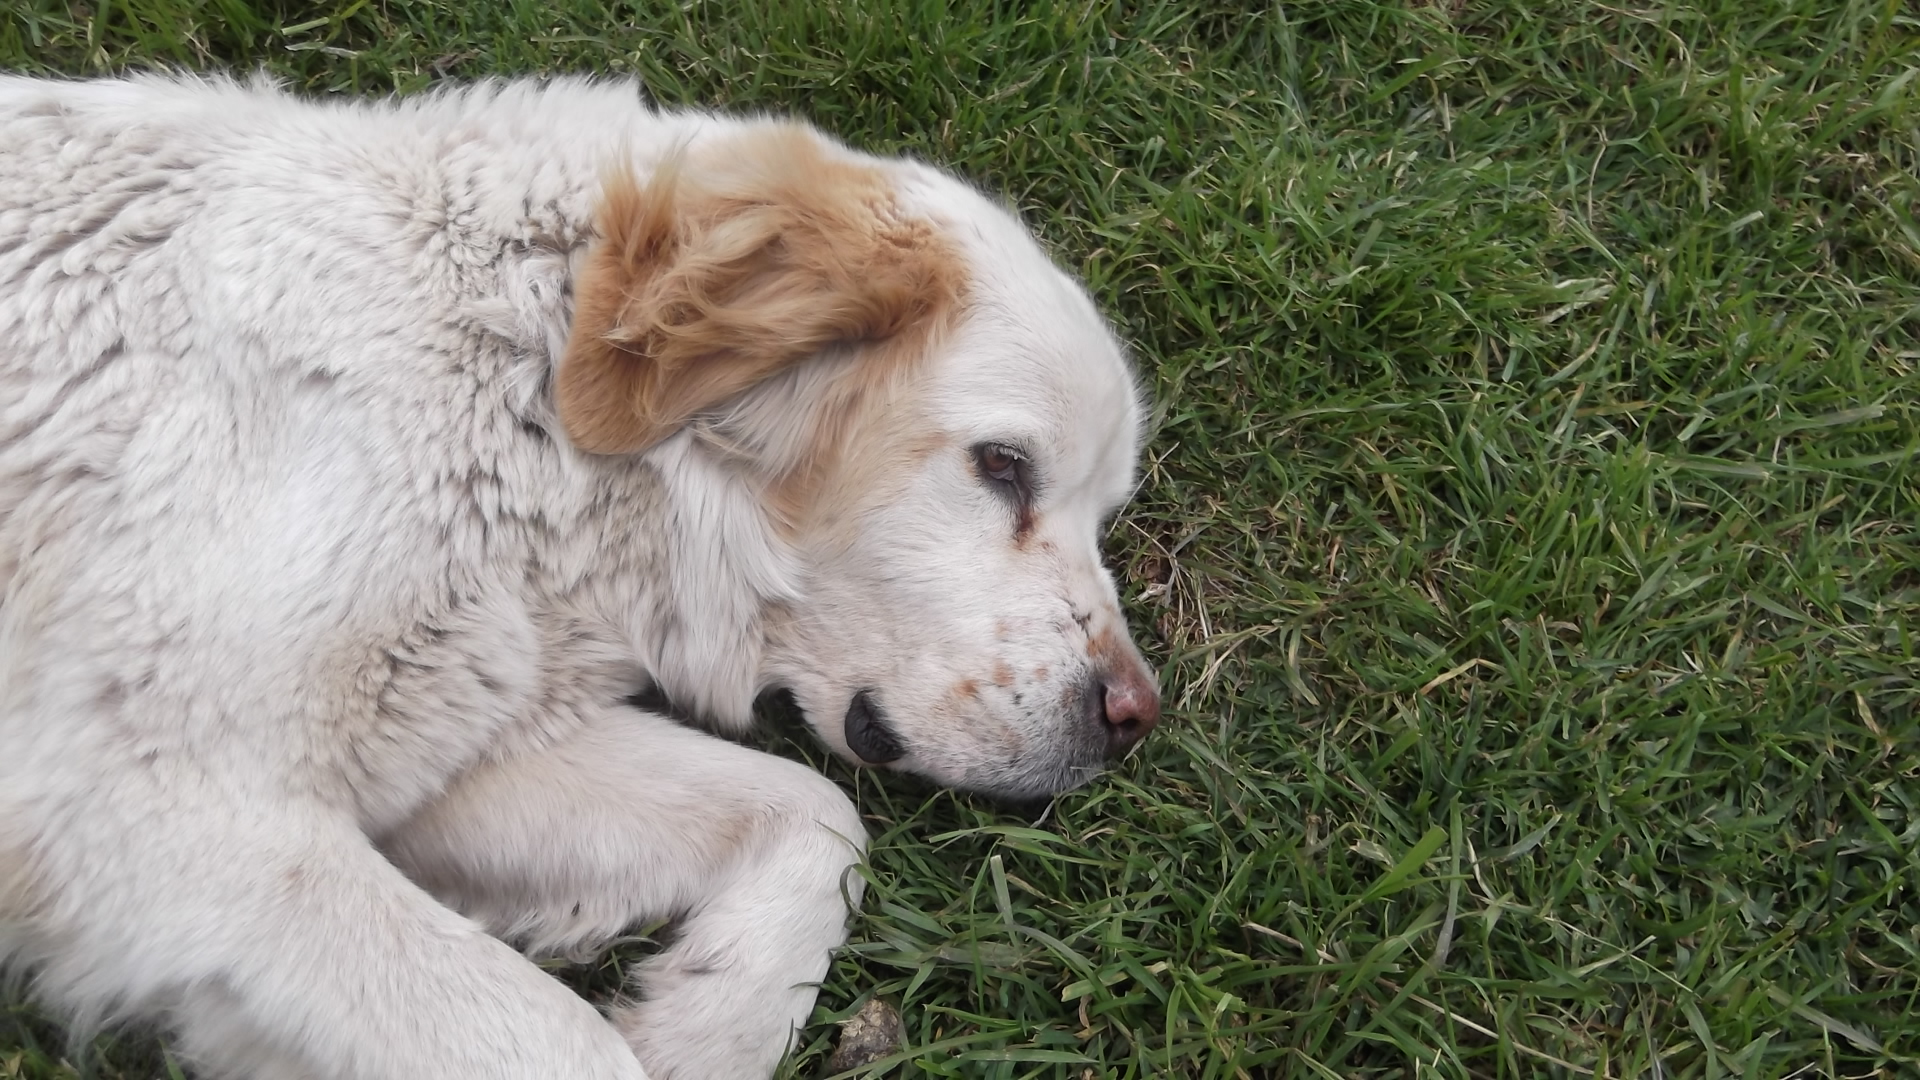
mountain dog, dog, dog breed, dog breed group, dog like mammal, companion dog, tornjak, australian shepherd, sporting group